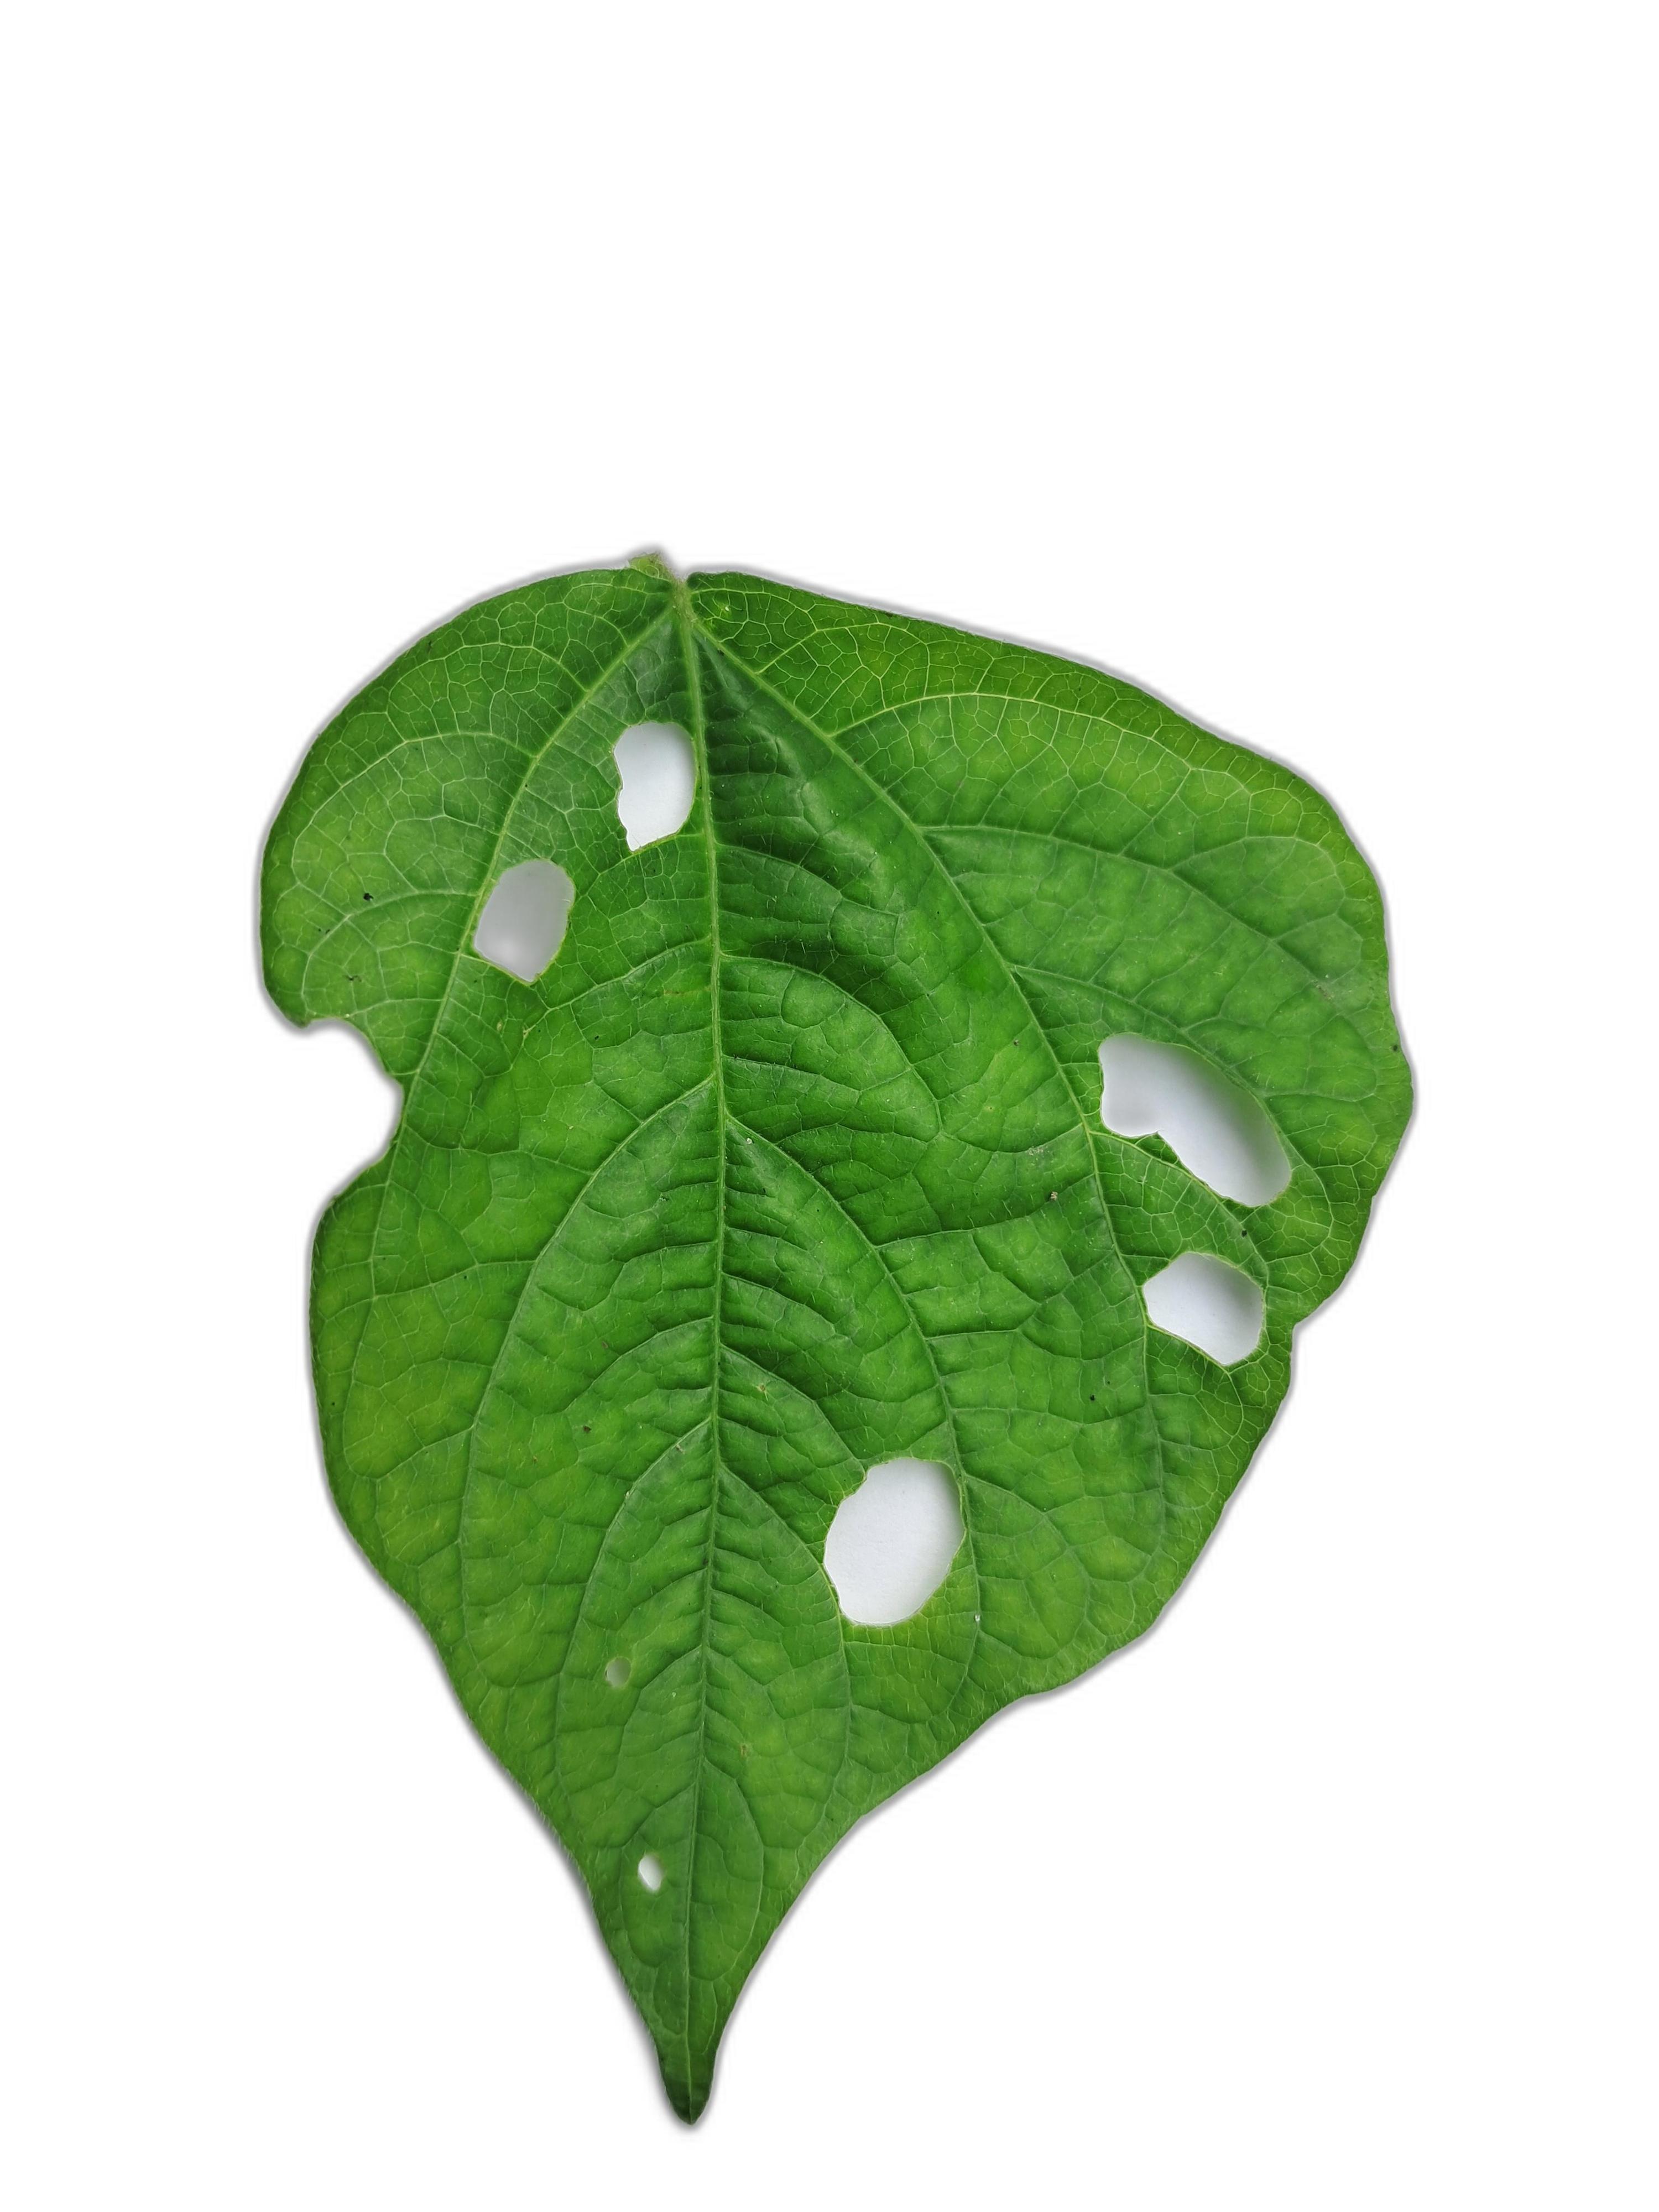
Label: Leaf Crinkle